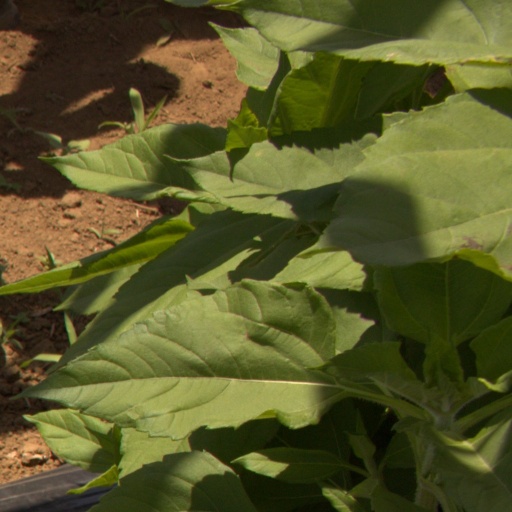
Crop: Jerusalem artichoke